Umma Khan V

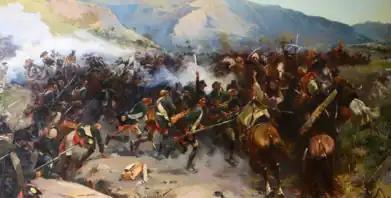
Battle of Niakhura (1800) by Nikolay Samokish

After the death of Heraclius II, the Georgian throne was taken by his eldest son George XII. Following his accession, George XII was forced to sign a decree recognizing his half-brother Iulon as heir to the throne, a decision made by the king to avoid a civil war in a kingdom stuck between the Russian Empire and a hostile Persia. However, he hoped to nullify the decree in favor of his oldest son David, at the time in Russia's military service, a plan quickly discovered by Queen Dowager Darejan and her sons.